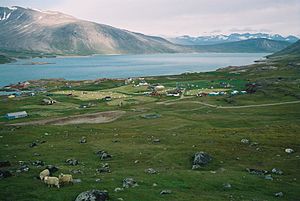
Igaliku
Igaliku
Igaliku er en bygd i Sydgrønland beliggende ved bunden af Igaliko-fjorden ca. 34 km nordøst for Narsaq. Bygden hører til Narsaq Kommune. Nordboerne kaldte stedet for Gardar, og det var her de havde deres bispesæde. Igaliku blev grundlagt i 1782 af nordmanden Anders Olsen og hans hustru, grønlænderen Tuperna. De skabte her Grønlands første 'moderne' landbrug, bl.a. ved at genbruge nordboernes gamle marker og også mange af stenene fra deres bygninger. Pos.:60°59′27″N 45°25′09″W.